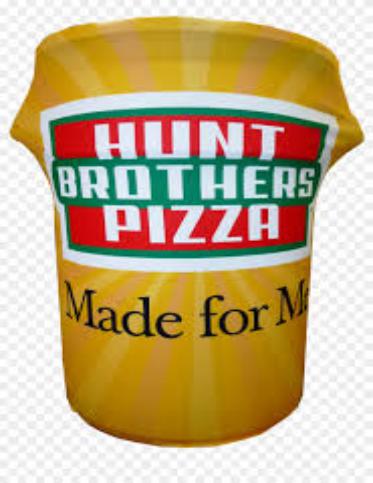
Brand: Hunt Brothers Pizza
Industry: Food